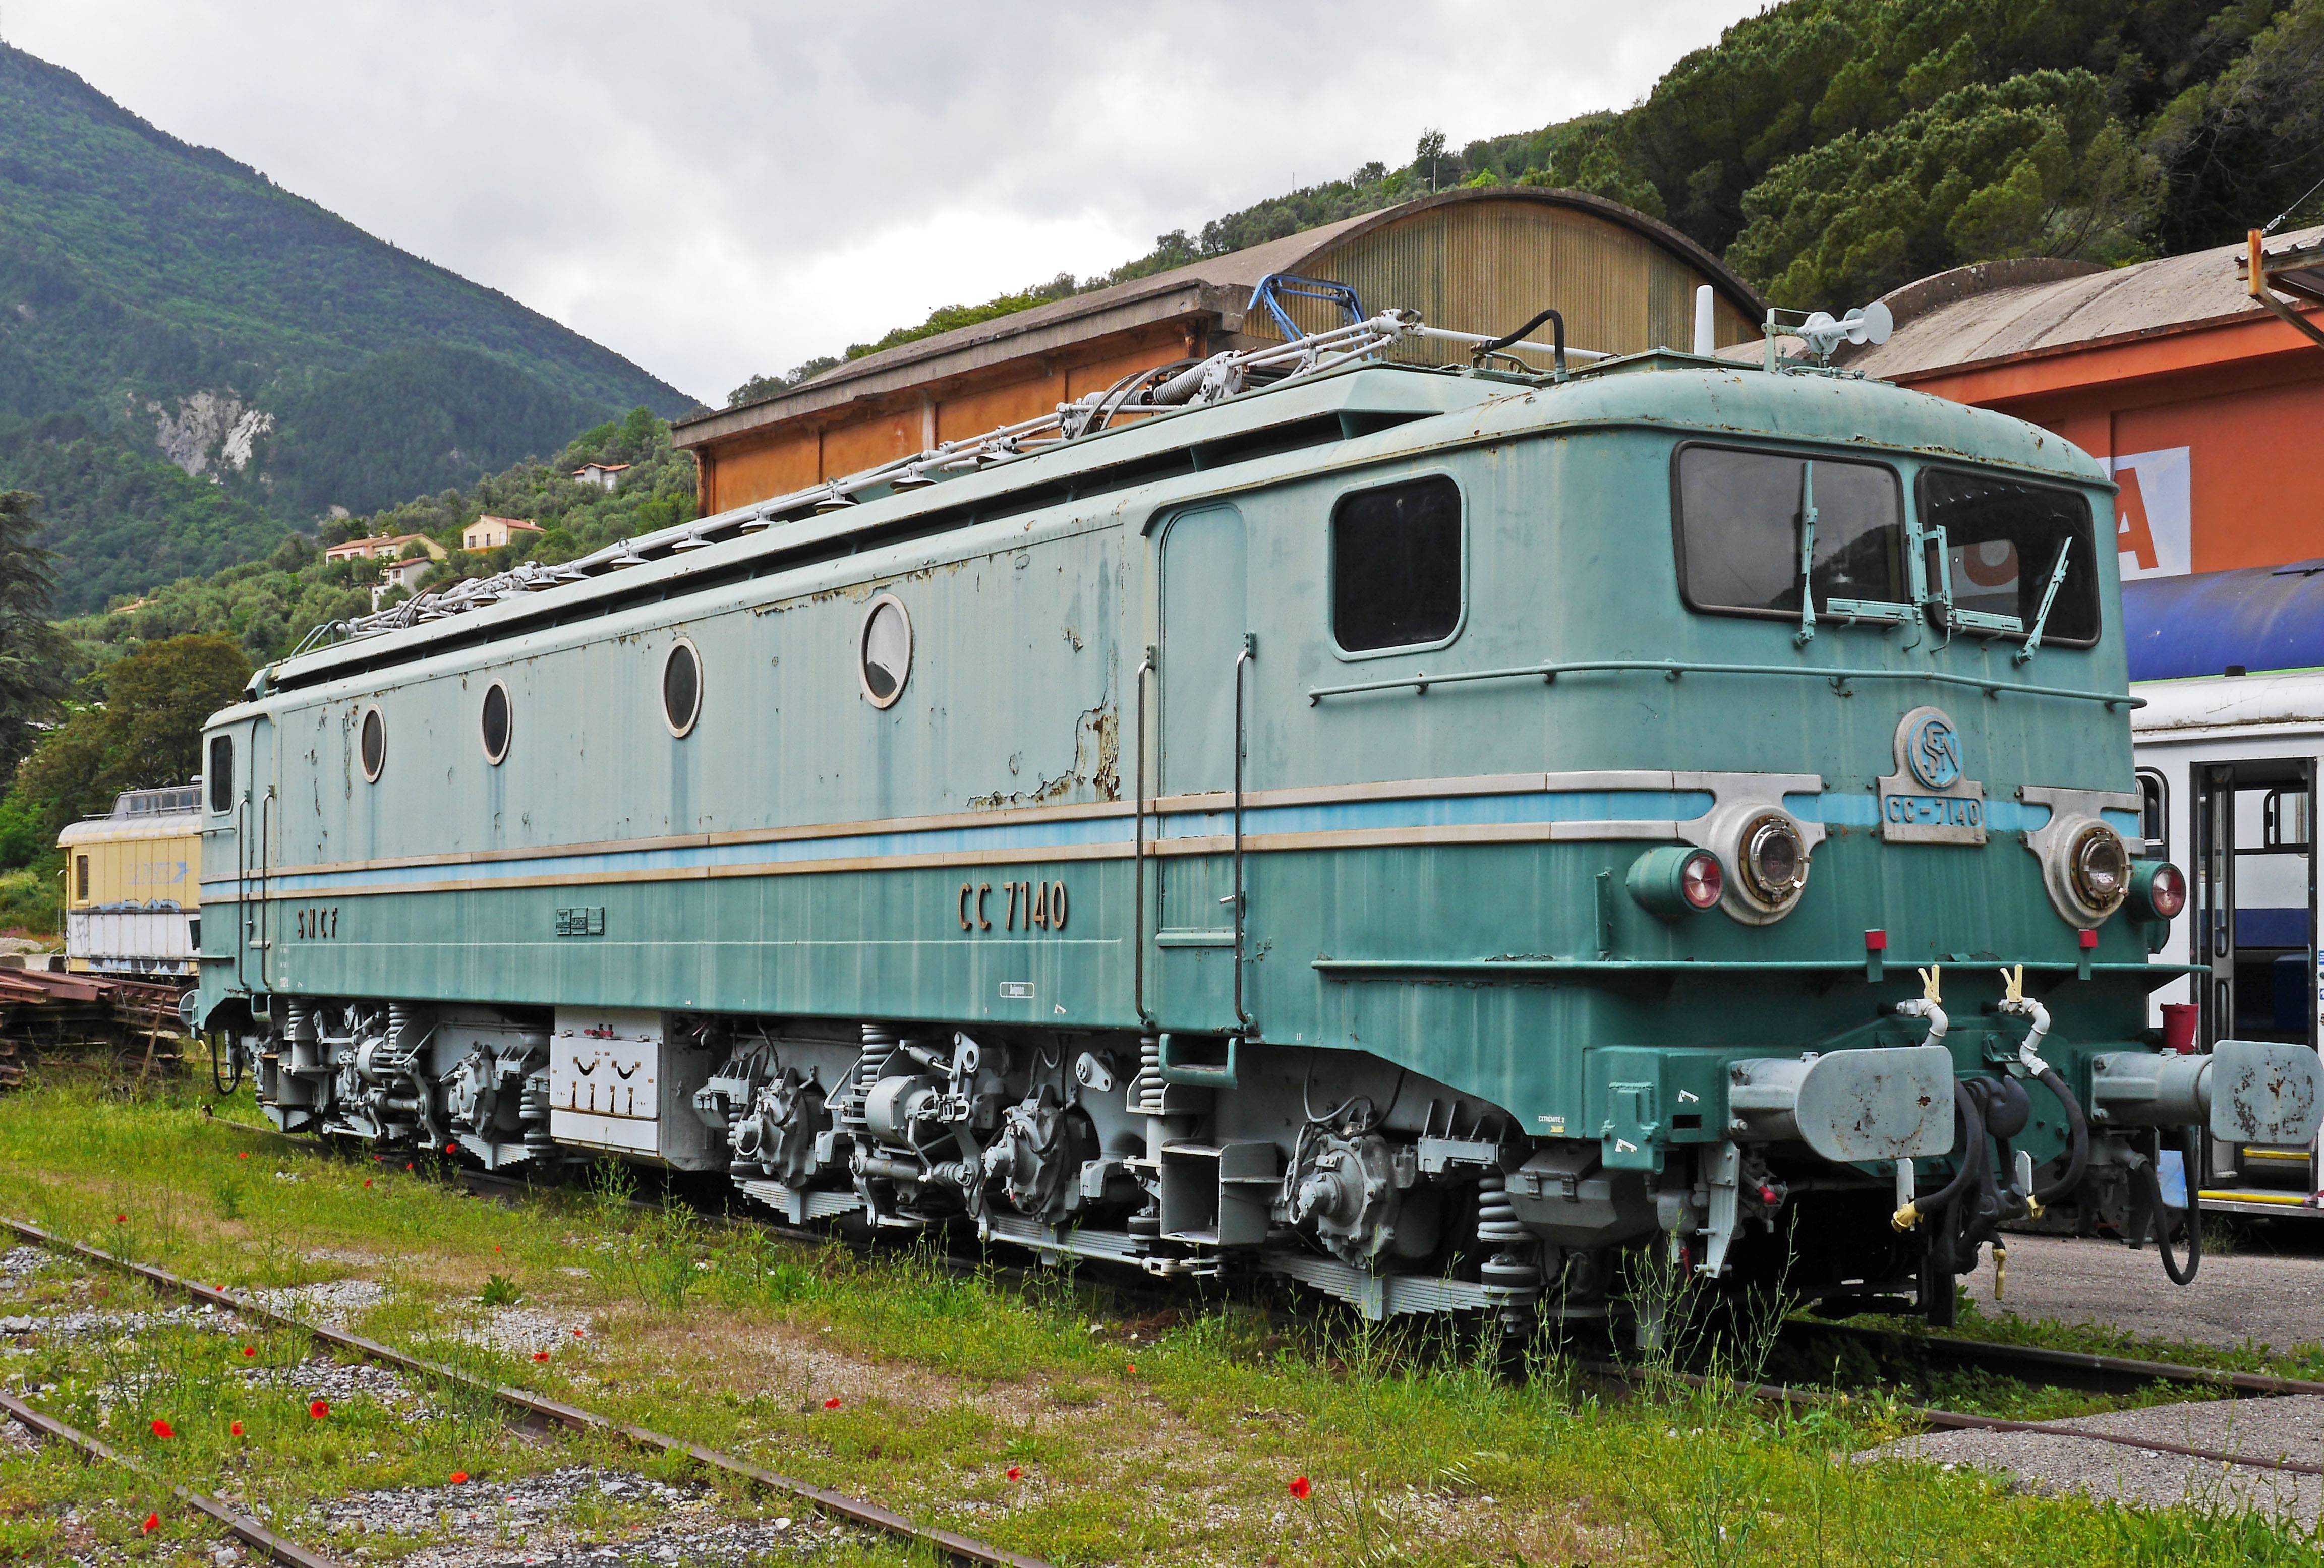
track, train, transport, vehicle, museum, nostalgia, electricity, public transport, locomotive, hard, sncf, historically, passenger, rail transport, electric locomotive, south of france, railway museum, breil sur roya, french state railway, land vehicle, rekordlok, six axial, cc7100, in processing, rolling stock, railroad car, passenger car